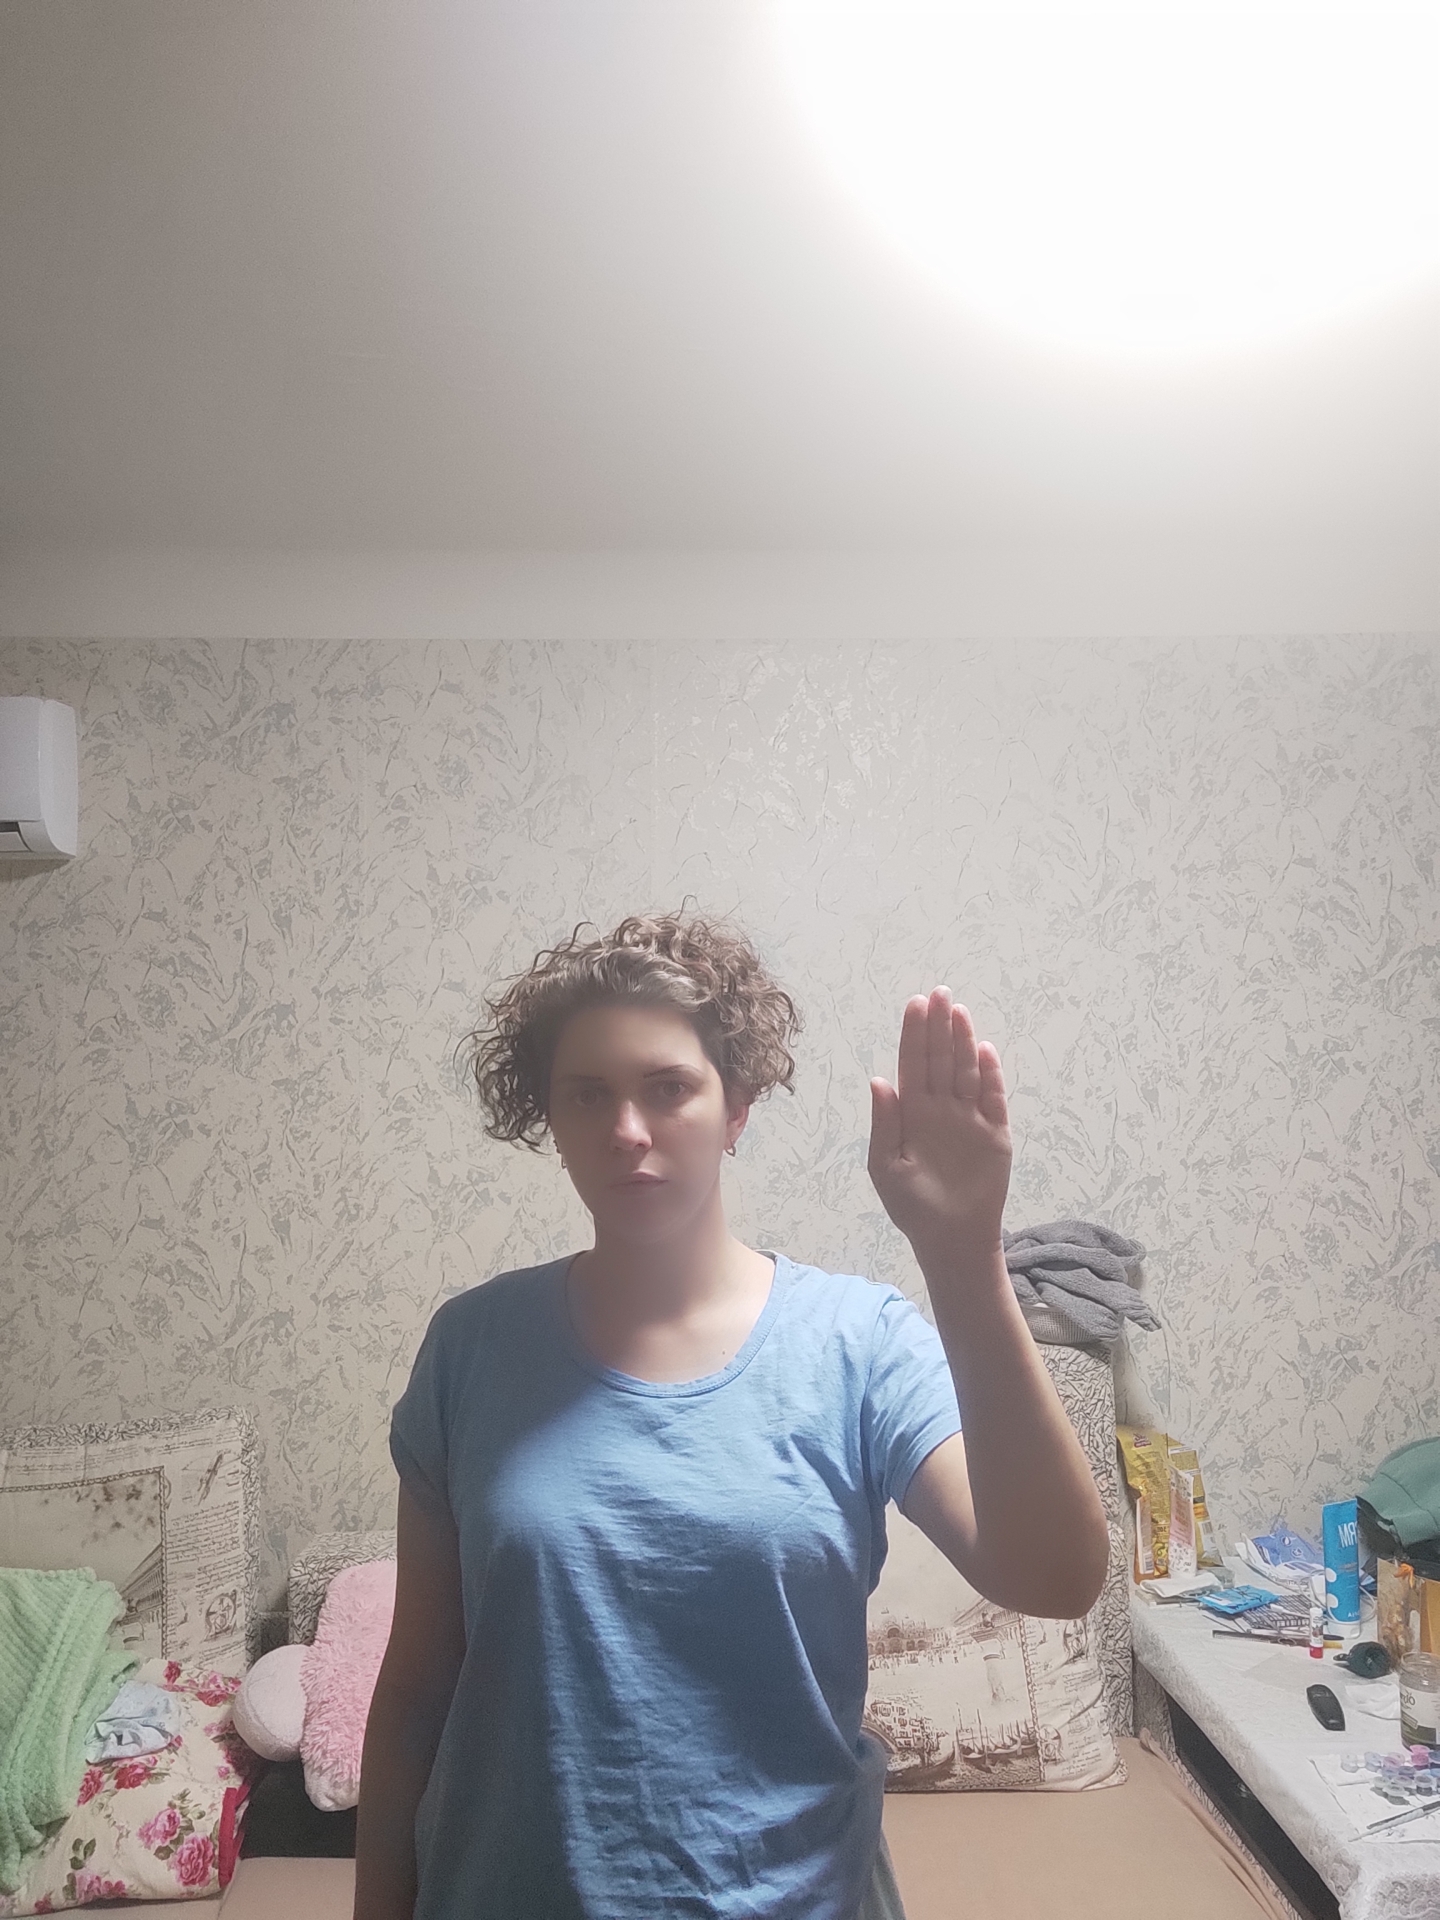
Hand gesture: stop